Bloomsburg Historic District

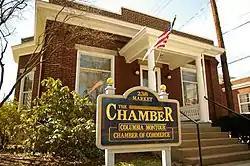
Bloomsburg Chamber of Commerce, April 2007

Bloomsburg Historic District is a national historic district located at Bloomsburg, Columbia County, Pennsylvania, USA. The district includes 668 contributing buildings, 1 contributing site, and 1 contributing object in the central business district and surrounding residential areas of Bloomsburg. Notable non-residential buildings include the Carver Hall at the Bloomsburg University of Pennsylvania (c. 1867), Courthouse, town hall, and St. Paul's Episcopal Church.